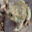
Label: frog